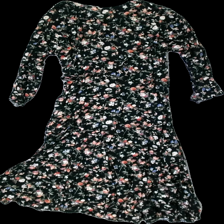
View: back
Type: Dress
Category: Ladies
Brand: Missing
Colors: Multicolor, Green, Black, Pink
Material: 100% Viscose
Pattern: Floral print
Cut: Loose, Long
Season: All
Holes: Major
Damage: Holes
Damage location: top right
Price range: <50
Recommended usage: Recycle
Description: Damaged sleeves